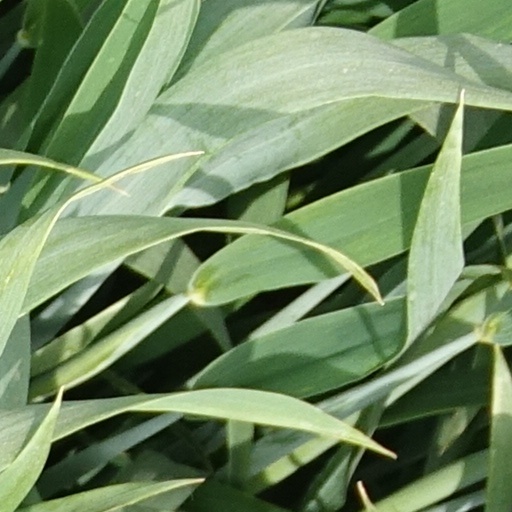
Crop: wheat